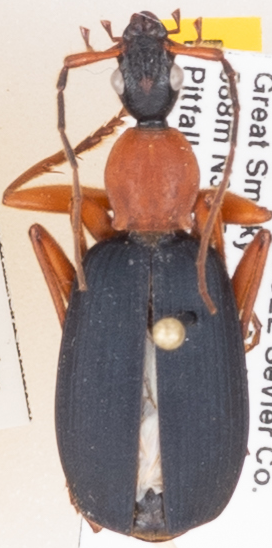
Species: Galerita bicolor
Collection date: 2019-06-25
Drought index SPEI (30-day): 0.13
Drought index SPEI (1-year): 2.09
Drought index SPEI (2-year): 2.09